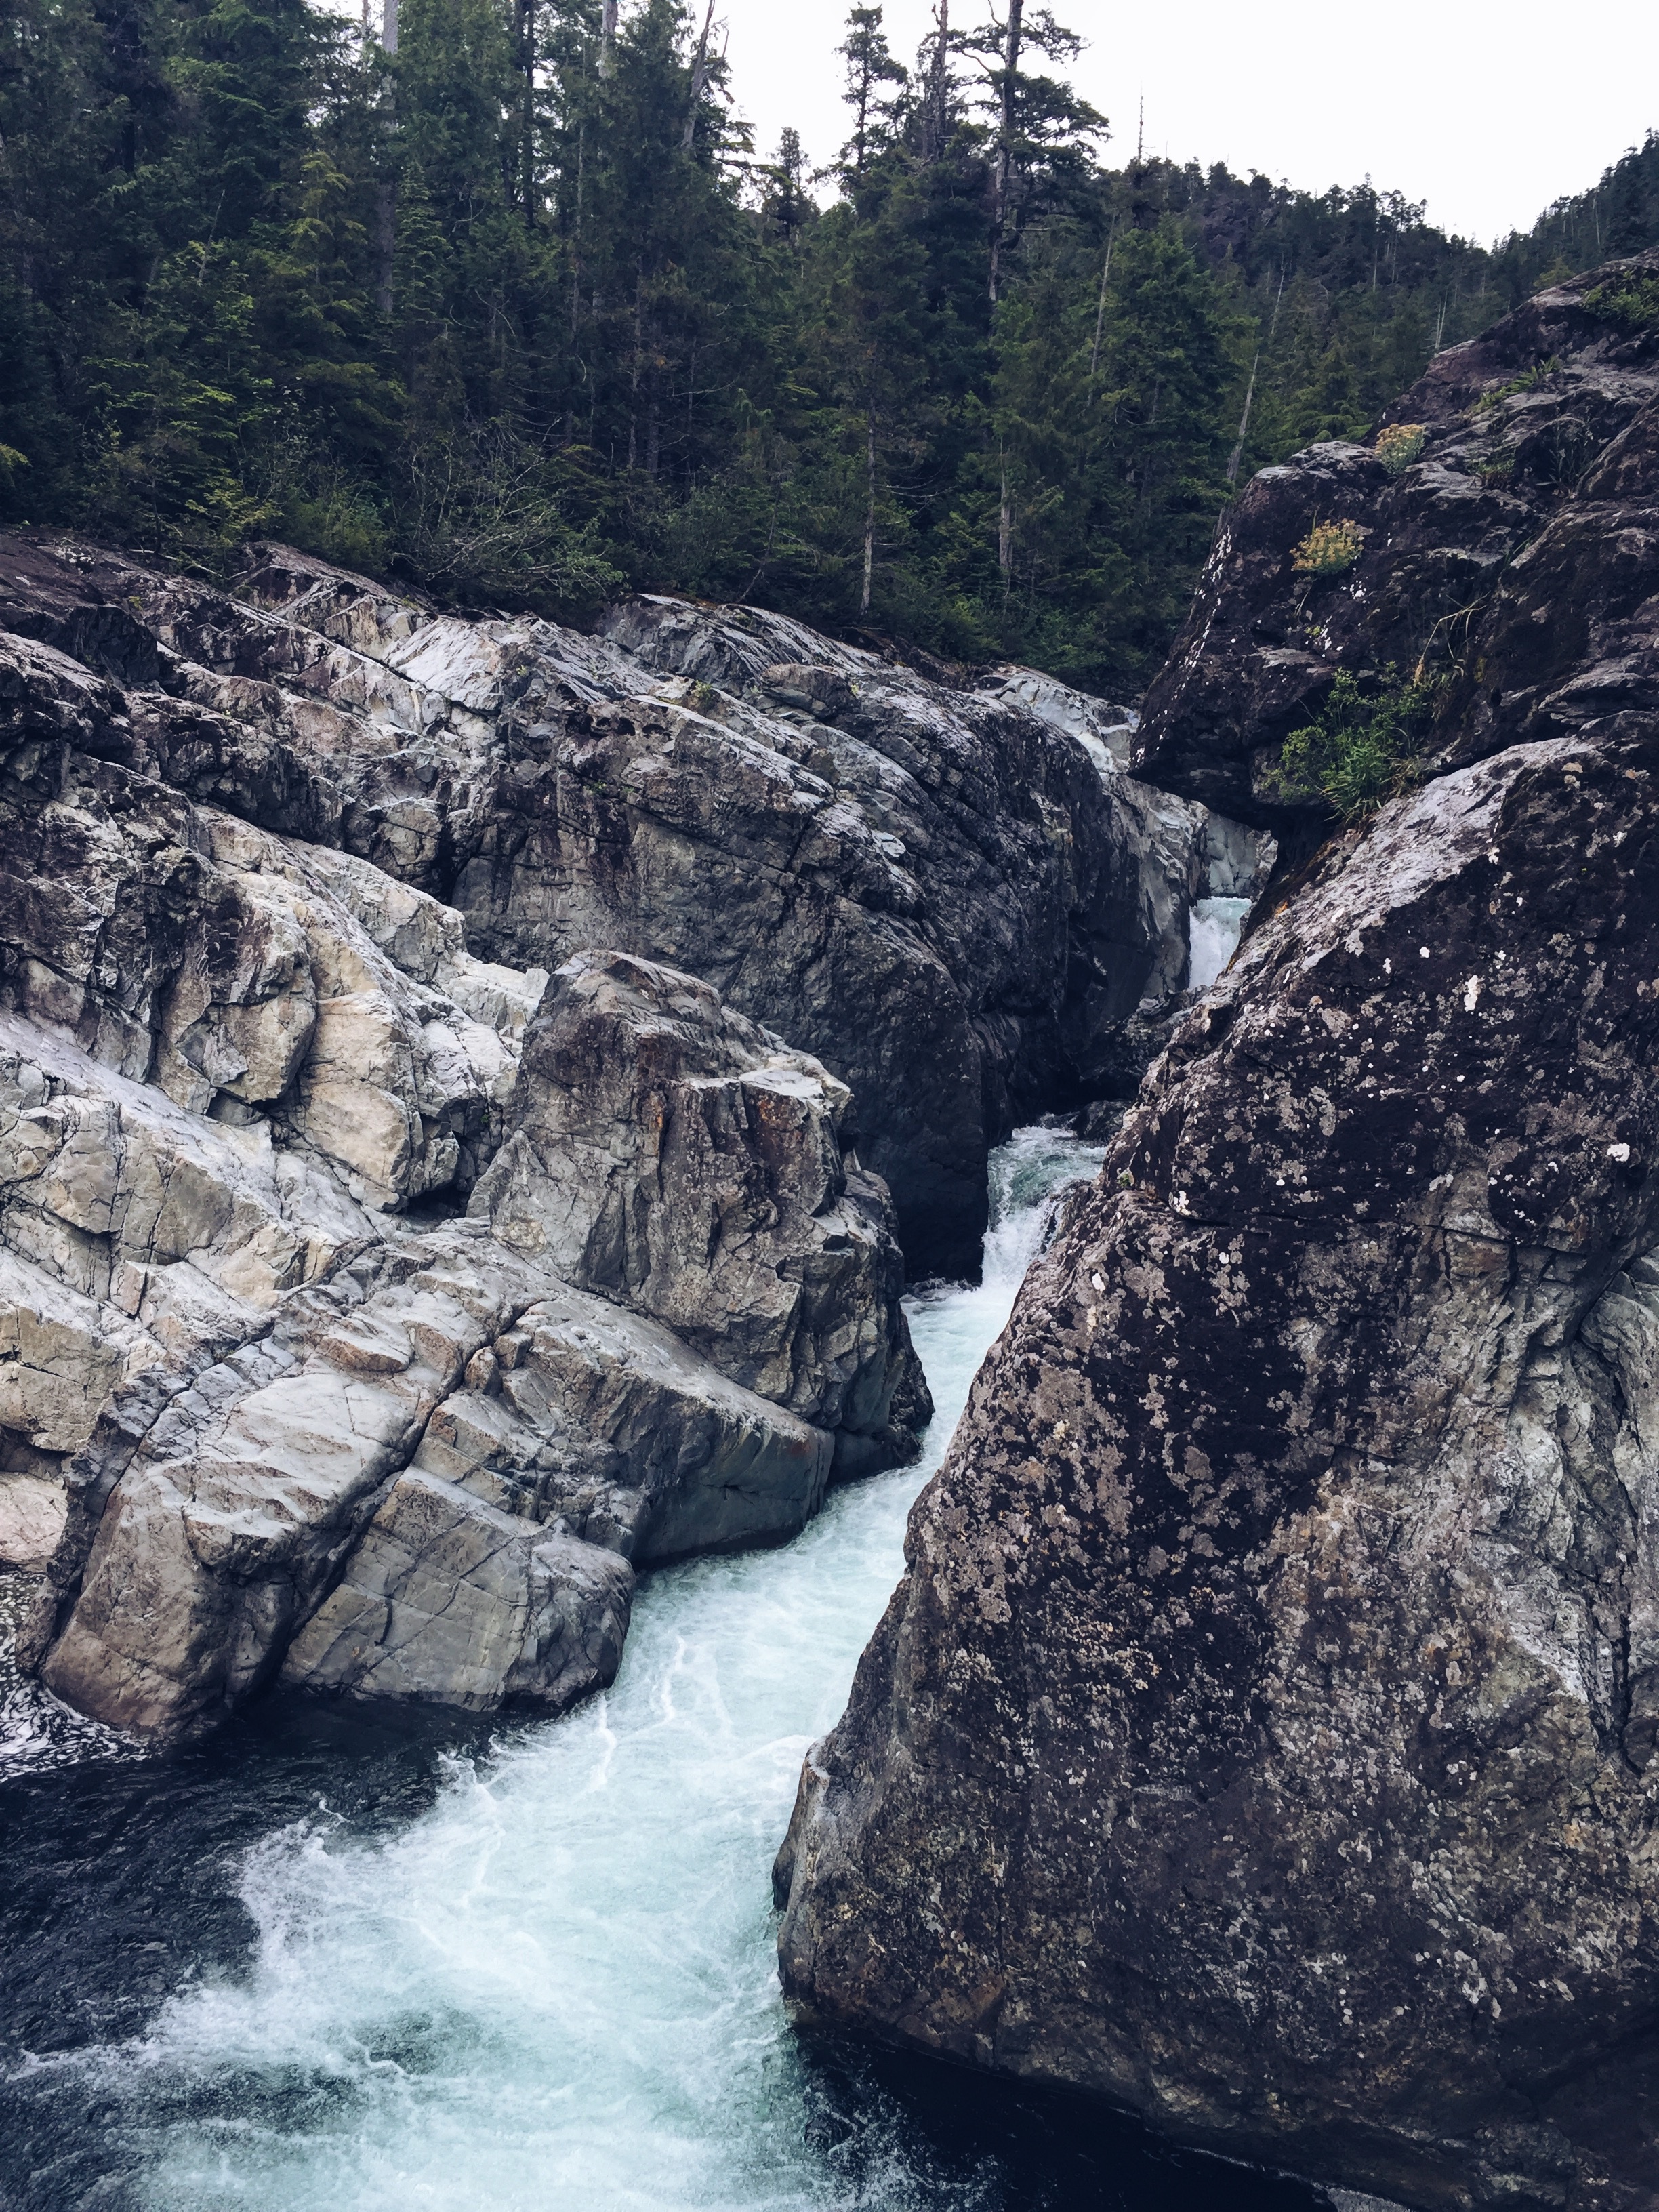
sea, coast, rock, mountain, river, cliff, rapid, fjord, terrain, material, geology, water feature, landform, geological phenomenon